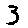
Label: 3